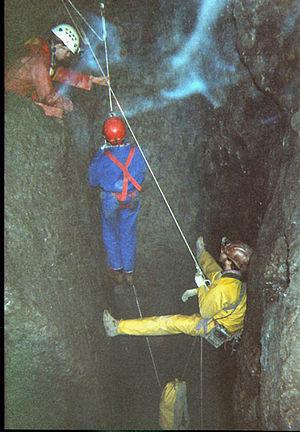
La spéléologie est l'activité qui consiste à rechercher, repérer, explorer, étudier, cartographier ou visiter les cavités souterraines, naturelles, anthropiques ou artificielles, puis à partager ses connaissances. Celui qui pratique ainsi est appelé un spéléologue.